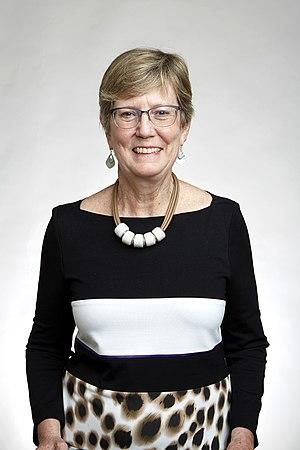
Nancy Margaret Reid est une statisticienne canadienne.